Philip Rogers House

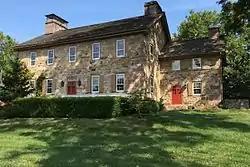
Philip Rogers House, April 2011

Philip Rogers House, also known as Penn Wick, is a historic home located in Warwick Township, Chester County, Pennsylvania. It was built about 1750, and is a -story, five-bay-by-two-bay, random fieldstone dwelling. It has a gable roof with gable end chimneys. A -story kitchen wing was added before 1825.